Miss Universe 2016

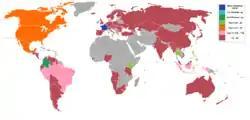

The Miss Universe Organization introduced several specific changes to the format for this edition. The number of semifinalists was reduced to thirteen— the lowest since 2002. The results of the preliminary competition— which consisted of the swimsuit and evening gown competition, and the closed-door interview, determined the twelve semifinalists. Internet voting returned, with fans being able to vote for another delegate to advance into the semifinals, making the number of semifinalists thirteen. The thirteen semifinalists participated in the swimsuit competition, with nine advancing in the competition for the evening gown competition. Six finalists advanced to participate in the question and answer portion, while three finalists advanced to participate in the final question and the final walk.